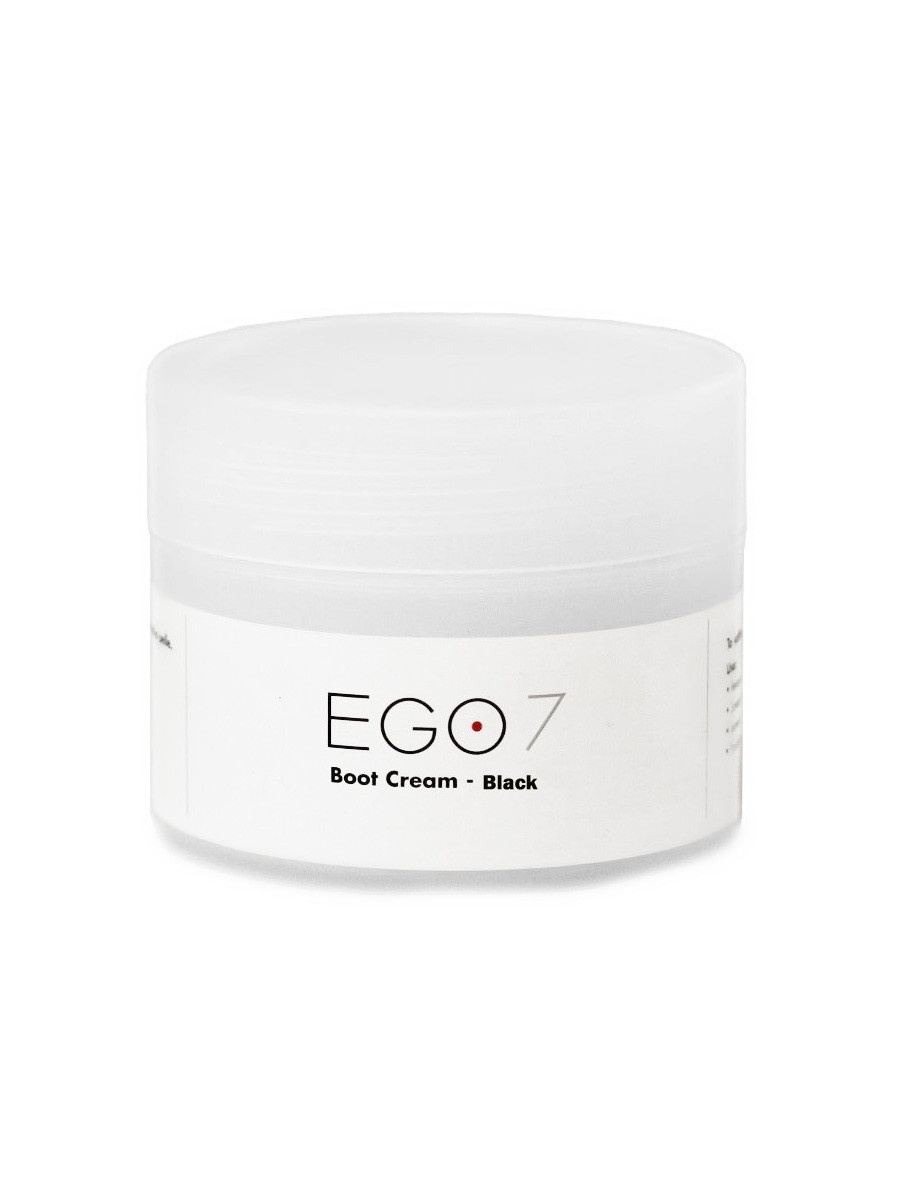
Cirage Ego 7 noir
Cette crème va venir nourrir, assouplir, protéger et faire briller vos bottes en cuir. Son utilisation régulière permet de prolonger la durée de vie de vos bottes.
Brand: Ego 7
Category: Home & Garden > Household Supplies > Shoe Care & Tools > Shoe Treatments & Dyes